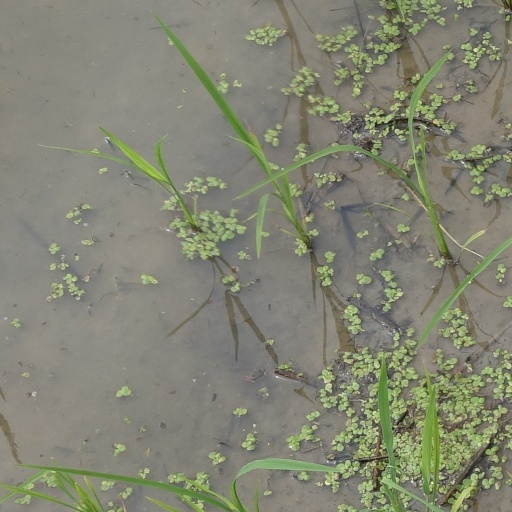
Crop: rice